Crane (machine)

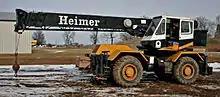
Rough terrain crane

With the onset of the Industrial Revolution the first modern cranes were installed at harbours for loading cargo. In 1838, the industrialist and businessman William Armstrong designed a water-powered hydraulic crane. His design used a ram in a closed cylinder that was forced down by a pressurized fluid entering the cylinder and a valve regulated the amount of fluid intake relative to the load on the crane. This mechanism, the hydraulic jigger, then pulled on a chain to lift the load.